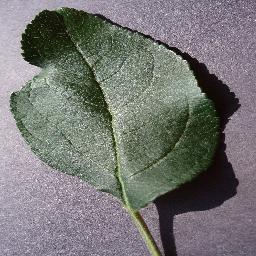
Label: Apple___healthy